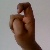
The image shows a hand gesture representing the letter 'X' in Indian Sign Language.